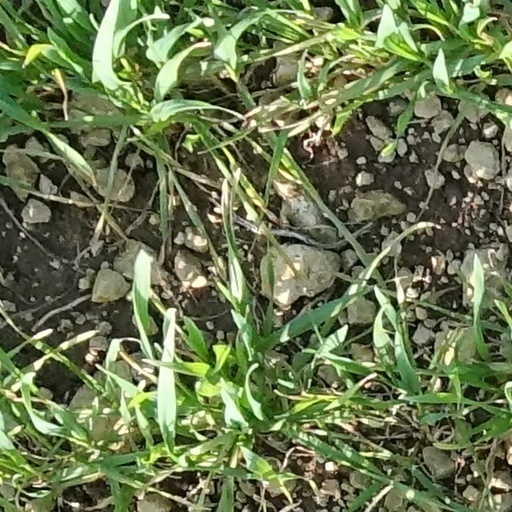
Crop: wheat